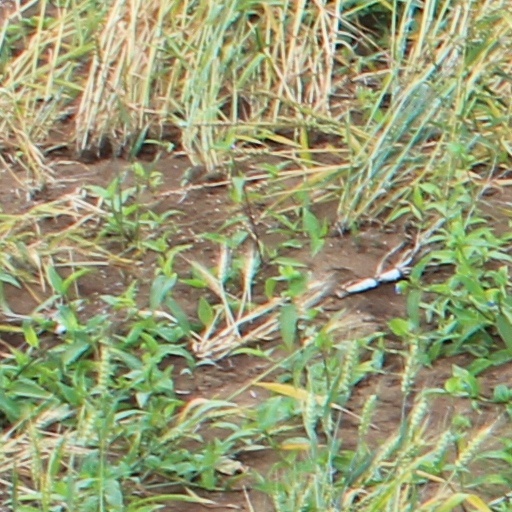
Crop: wheat